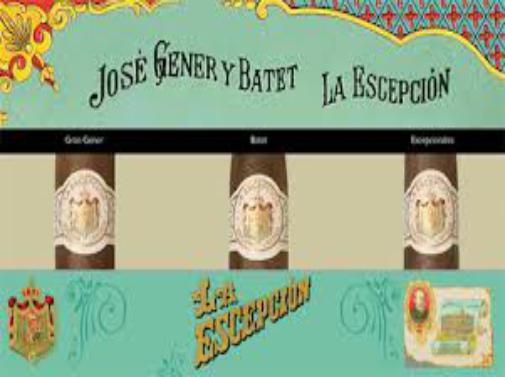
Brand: la escepicon
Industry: Necessities